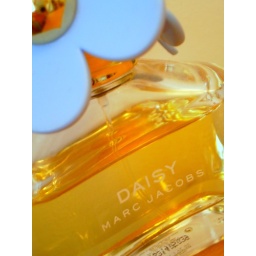
This image was about capturing the light in the glass bottle and also the bright colours.